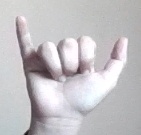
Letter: ya